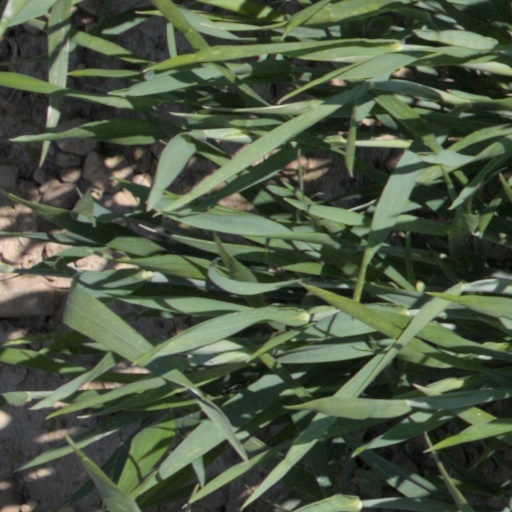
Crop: wheat